Fougères

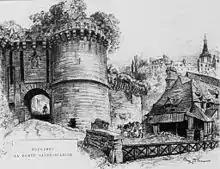
Fougères: The Saint-Sulpice Gate (lithography by Albert Robida, 1900)

Little by little, industry replaced crafts and Fougères saw the establishment of shoe manufacturers. In the winter of 1906–07, workers went on strike in the shoe factories and in response, managers organised a lockout. Solidarity was very strong in the city ("Communist" soups to feed the strikers without family income) but also beyond: Children were welcomed by Rennes and Parisian families during conflicts. Jean Jaurès came to Fougères to support the movement.